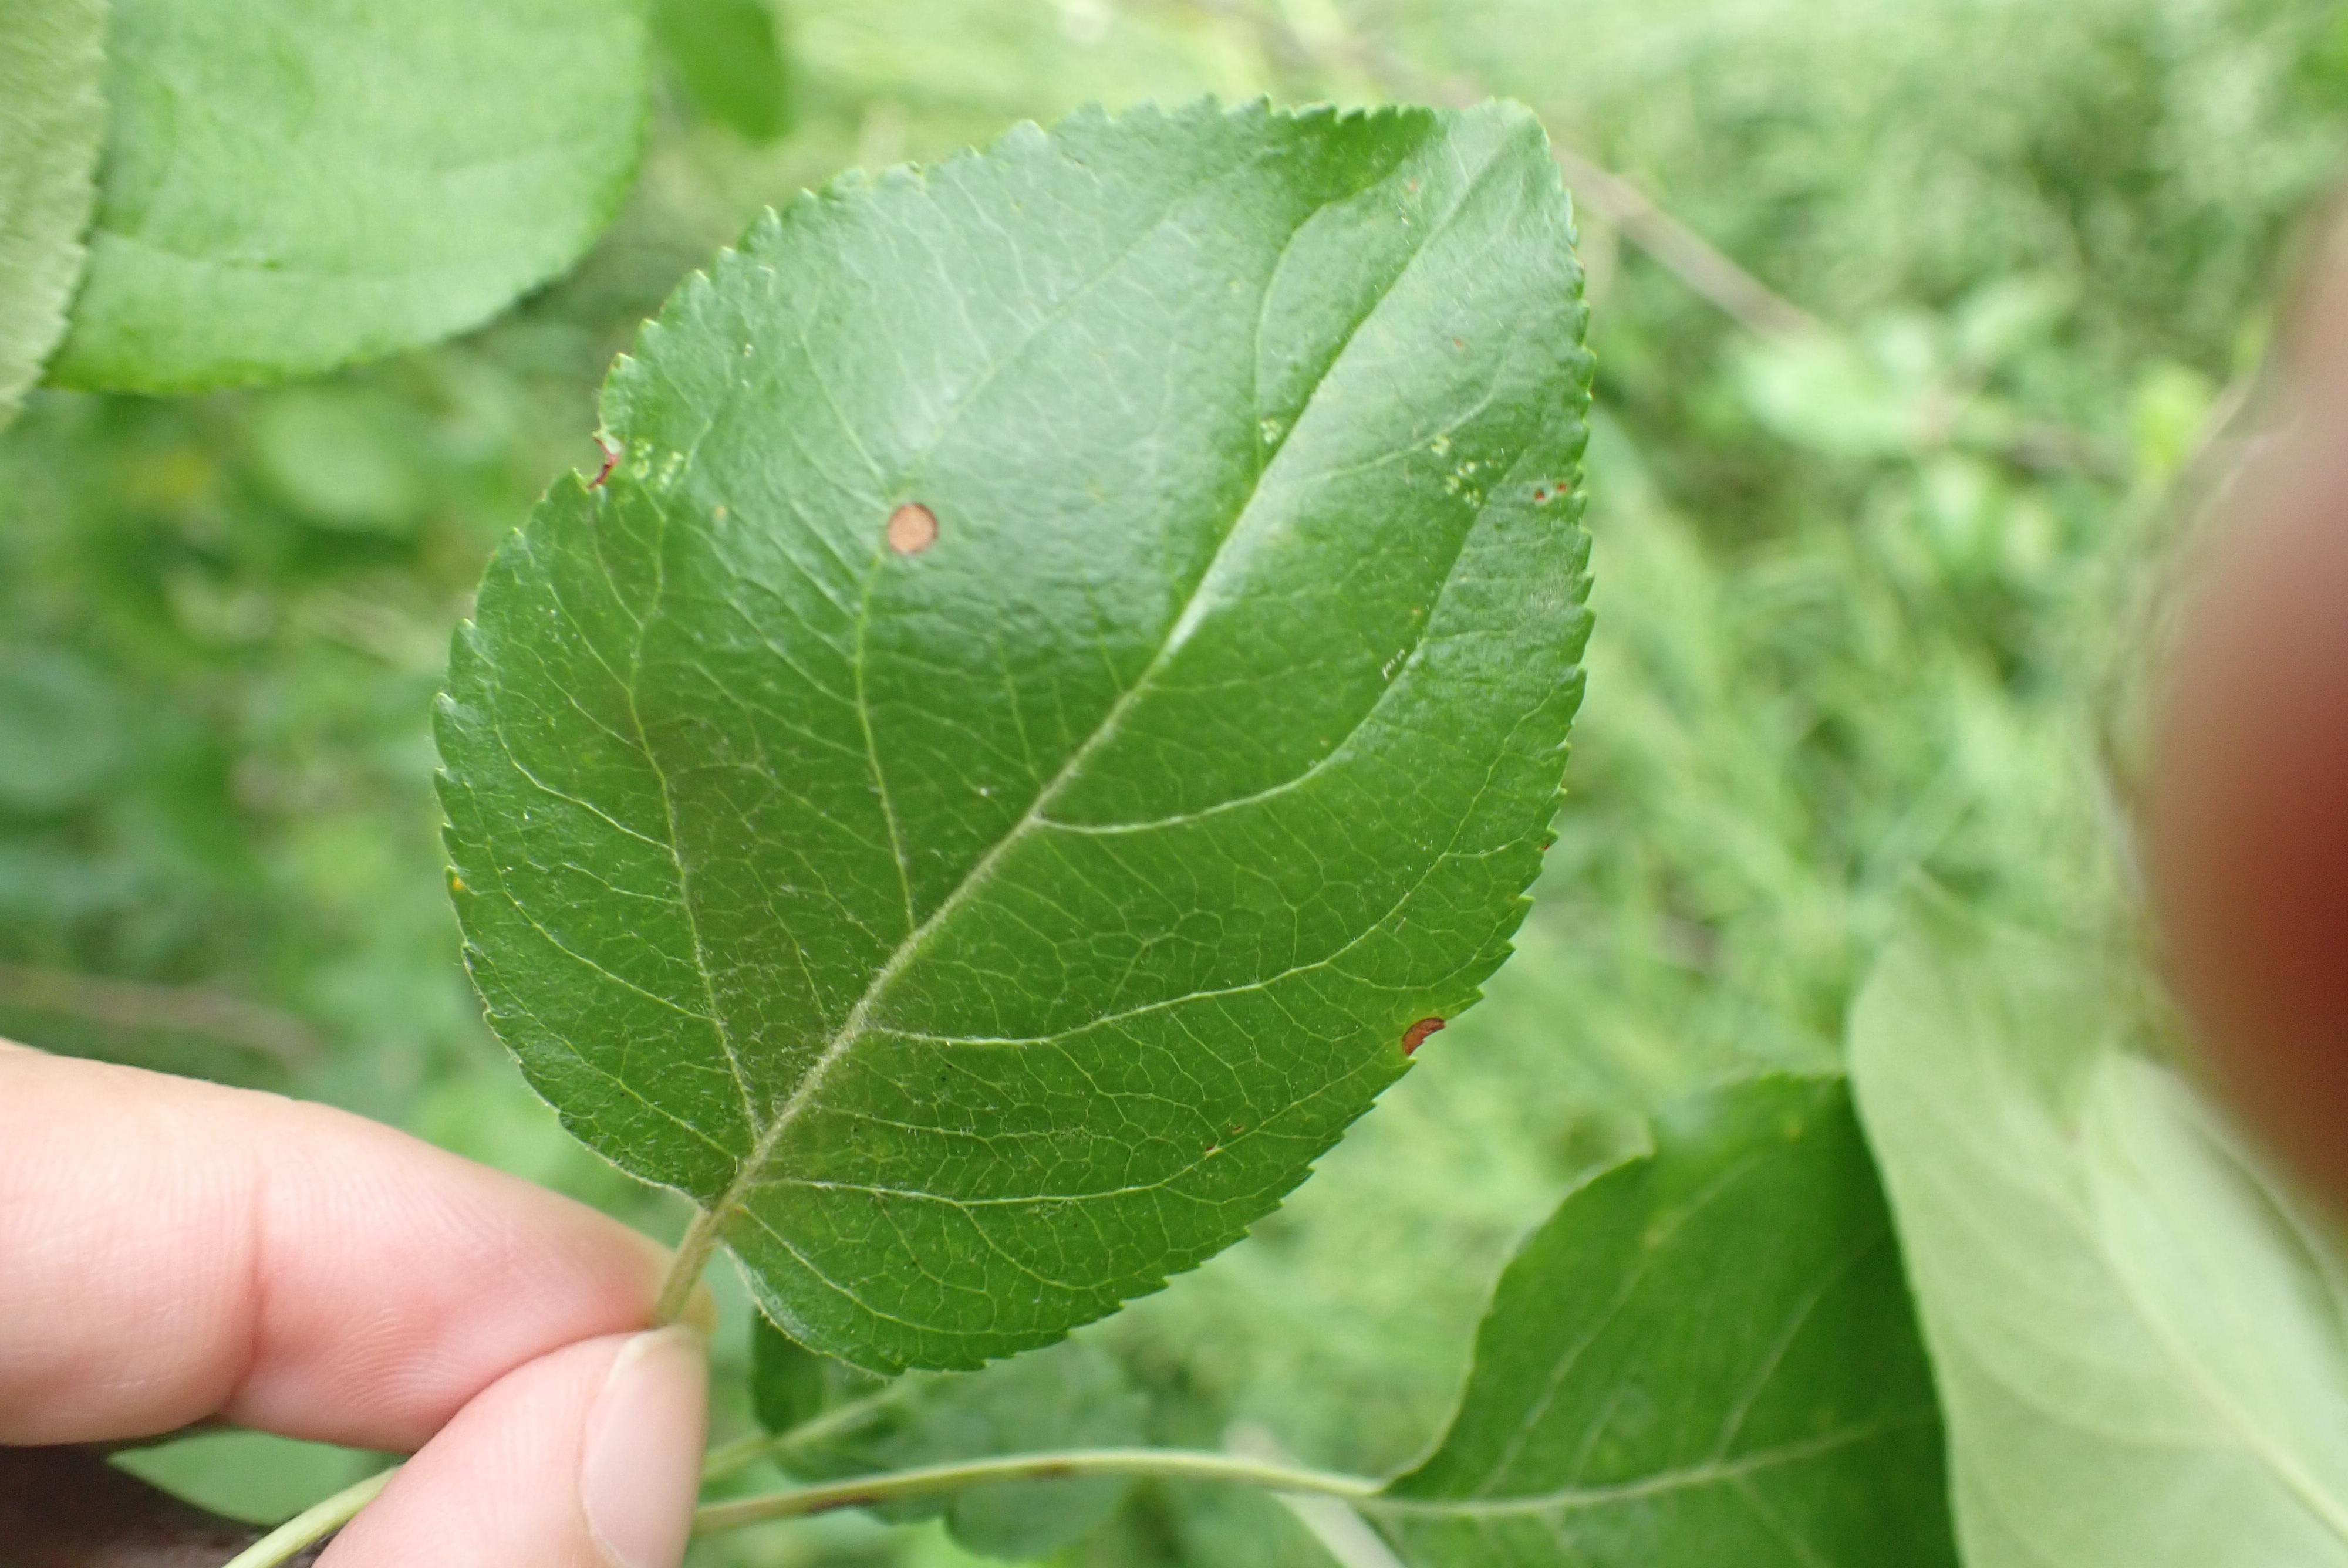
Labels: frog_eye_leaf_spot